Choshi Electric Railway 2000 series

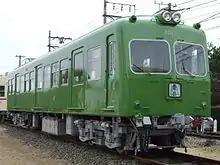
Preserved Keio 2010 series EMU car 2015 in April 2003

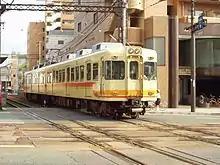
Iyo Railway set 823 (later Choshi Electric Railway set 2002) in June 2007

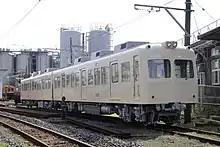
Set 2002 undergoing conversion/repainting work at Nakanocho Depot in March 2010

The four cars in operation were originally built in 1962 by Hitachi and Nippon Sharyo as 2010 series trains for use on the gauge Keio Line in Tokyo. 18 2010 series cars were purchased from Keio between 1984 and 1985 by the Iyo Railway in Shikoku, becoming the 800 series. Regauging work for use on the gauge Iyo line involved modifying the Nippon Sharyo NA-318 and Tokyu Car TS-321A bogies on the trailer (non-motored) cars and replacing the bogies on motored cars with Tokyu TS-307 bogies from former Keio Inokashira Line 1000 series EMUs withdrawn in 1984. On the Iyo Railway, the 800 series trains initially operated as 3-car sets, but in 1994, driving cabs based on the design of the former Keio 5000 series EMUs were added to the intermediate SaHa 850 cars to create two-car sets formed as MoHa 820 + KuHa 850. This is the reason for the differing style driving cabs on each end of the present-day 2000 series sets.